Fort Cockhill

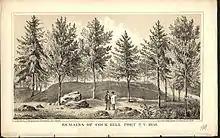
19th Century drawing of the remains of Fort Cockhill

In July 1781, George Washington and his generals surveyed the forts of northern Manhattan from nearby points in the Bronx, apparently in preparation to reclaim their captured forts. By that time the fort showed signs of neglect, as reflected in Washington's observation that: